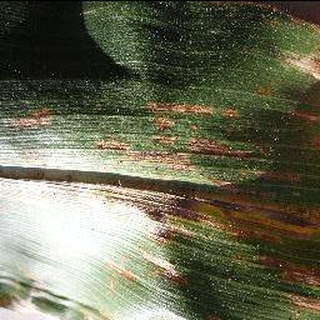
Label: corn_cercospora_leaf_spot